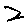
Label: 2